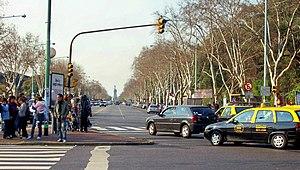
L'Avenida General Sarmiento, connue aussi comme Avenida Sarmiento est une importante artère de la ville de Buenos Aires en Argentine.